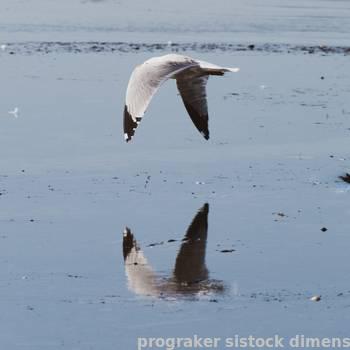
Label: Watermark